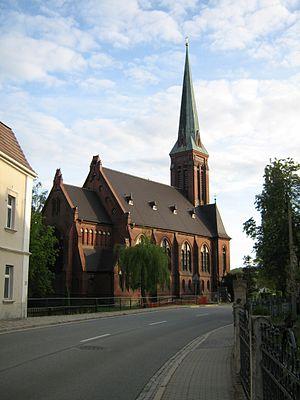
Ostritz est une ville de Saxe, située dans l'arrondissement de Görlitz, dans le district de Dresde. Elle se trouve directement à la frontière avec la Pologne, où se trouve la commune de Bogatynia, anciennement Reichenau.